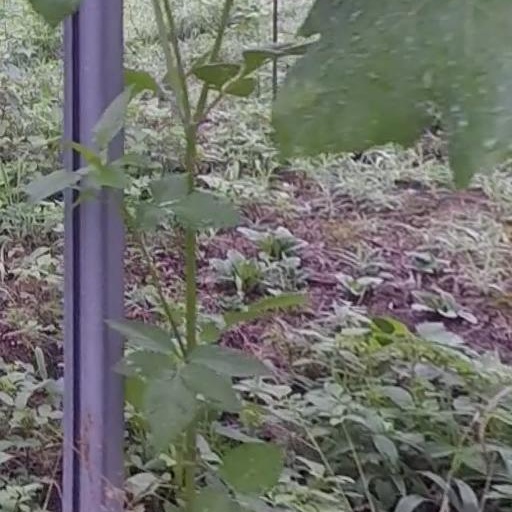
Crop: grape